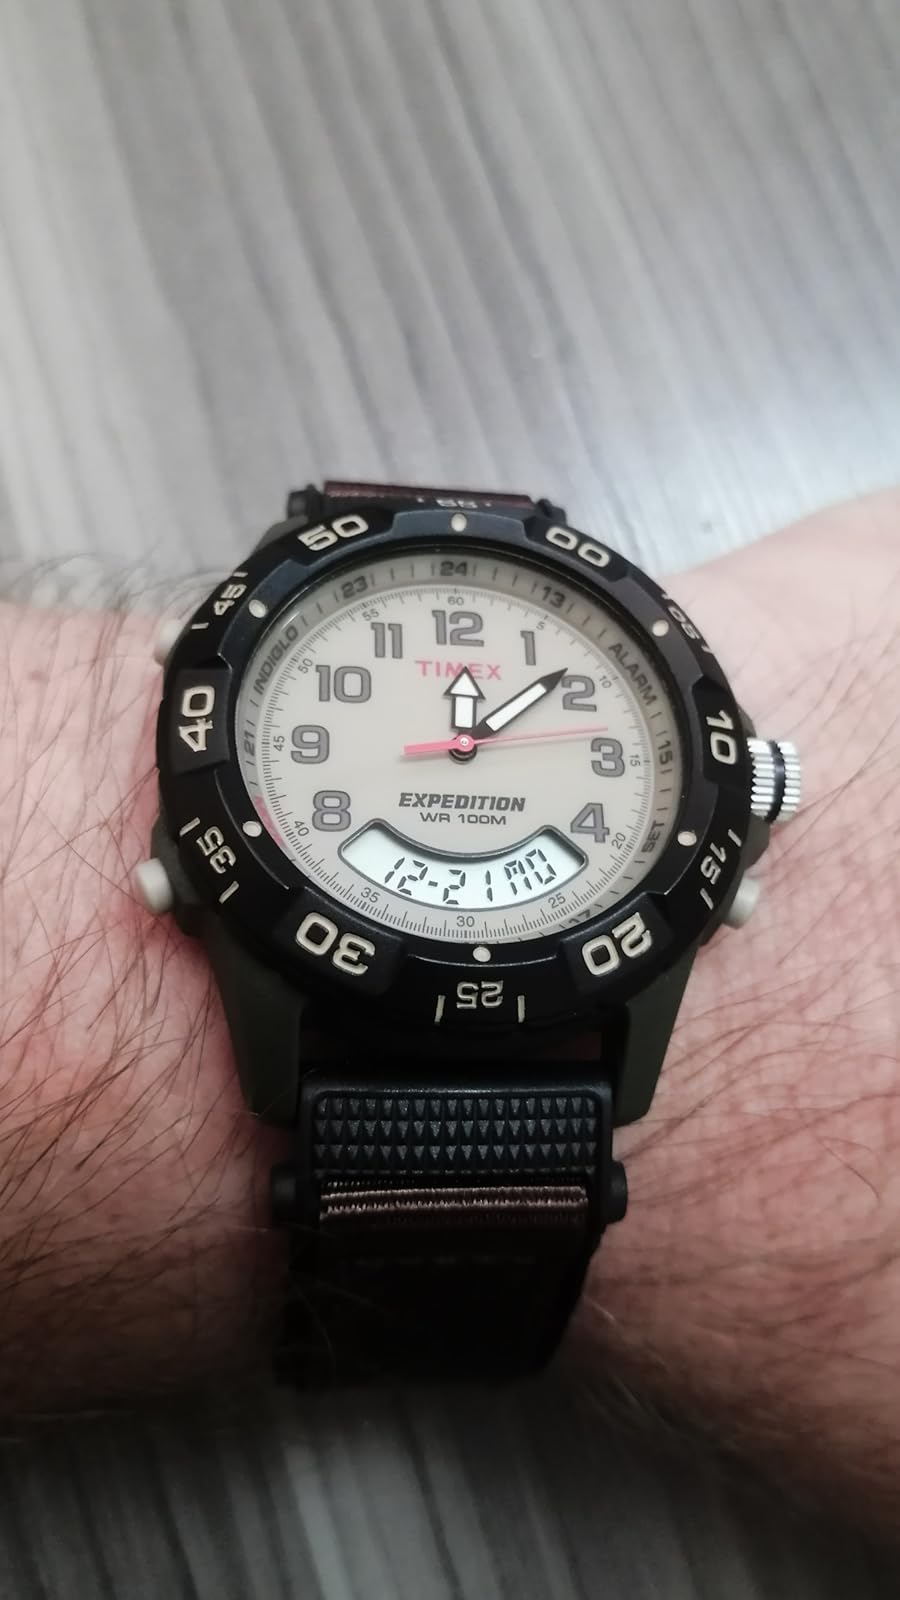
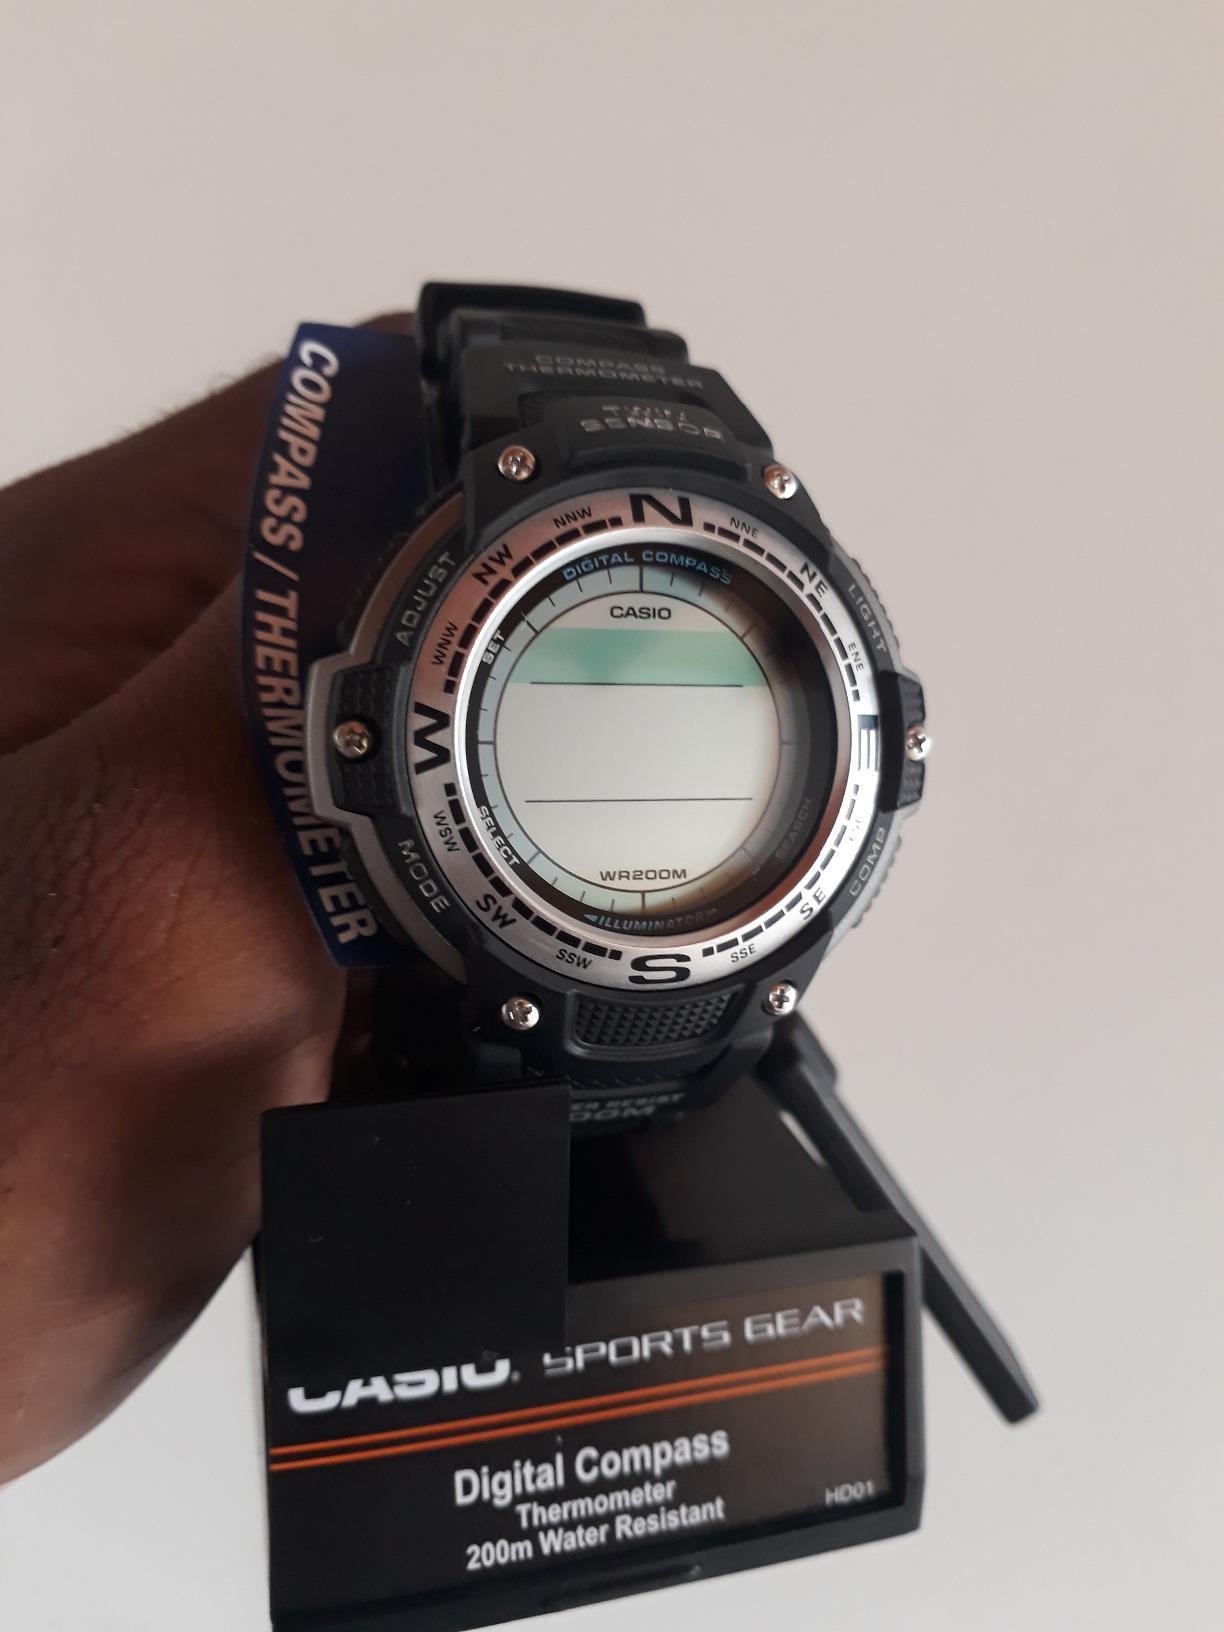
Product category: accessories_watch
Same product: no